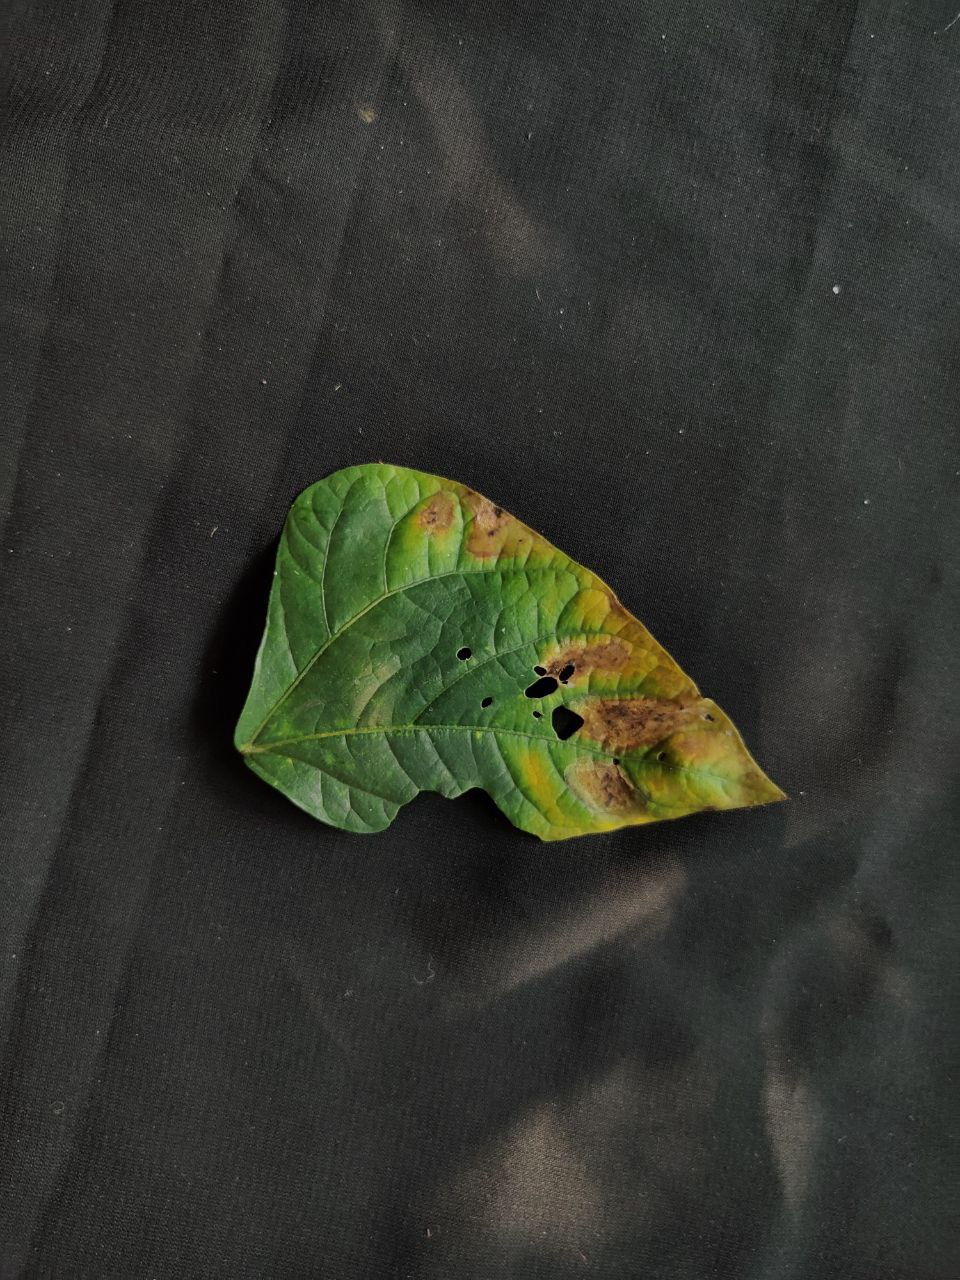
Crop: cowpea
Leaf condition: Bacterial wilt